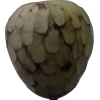
Label: cherimoya